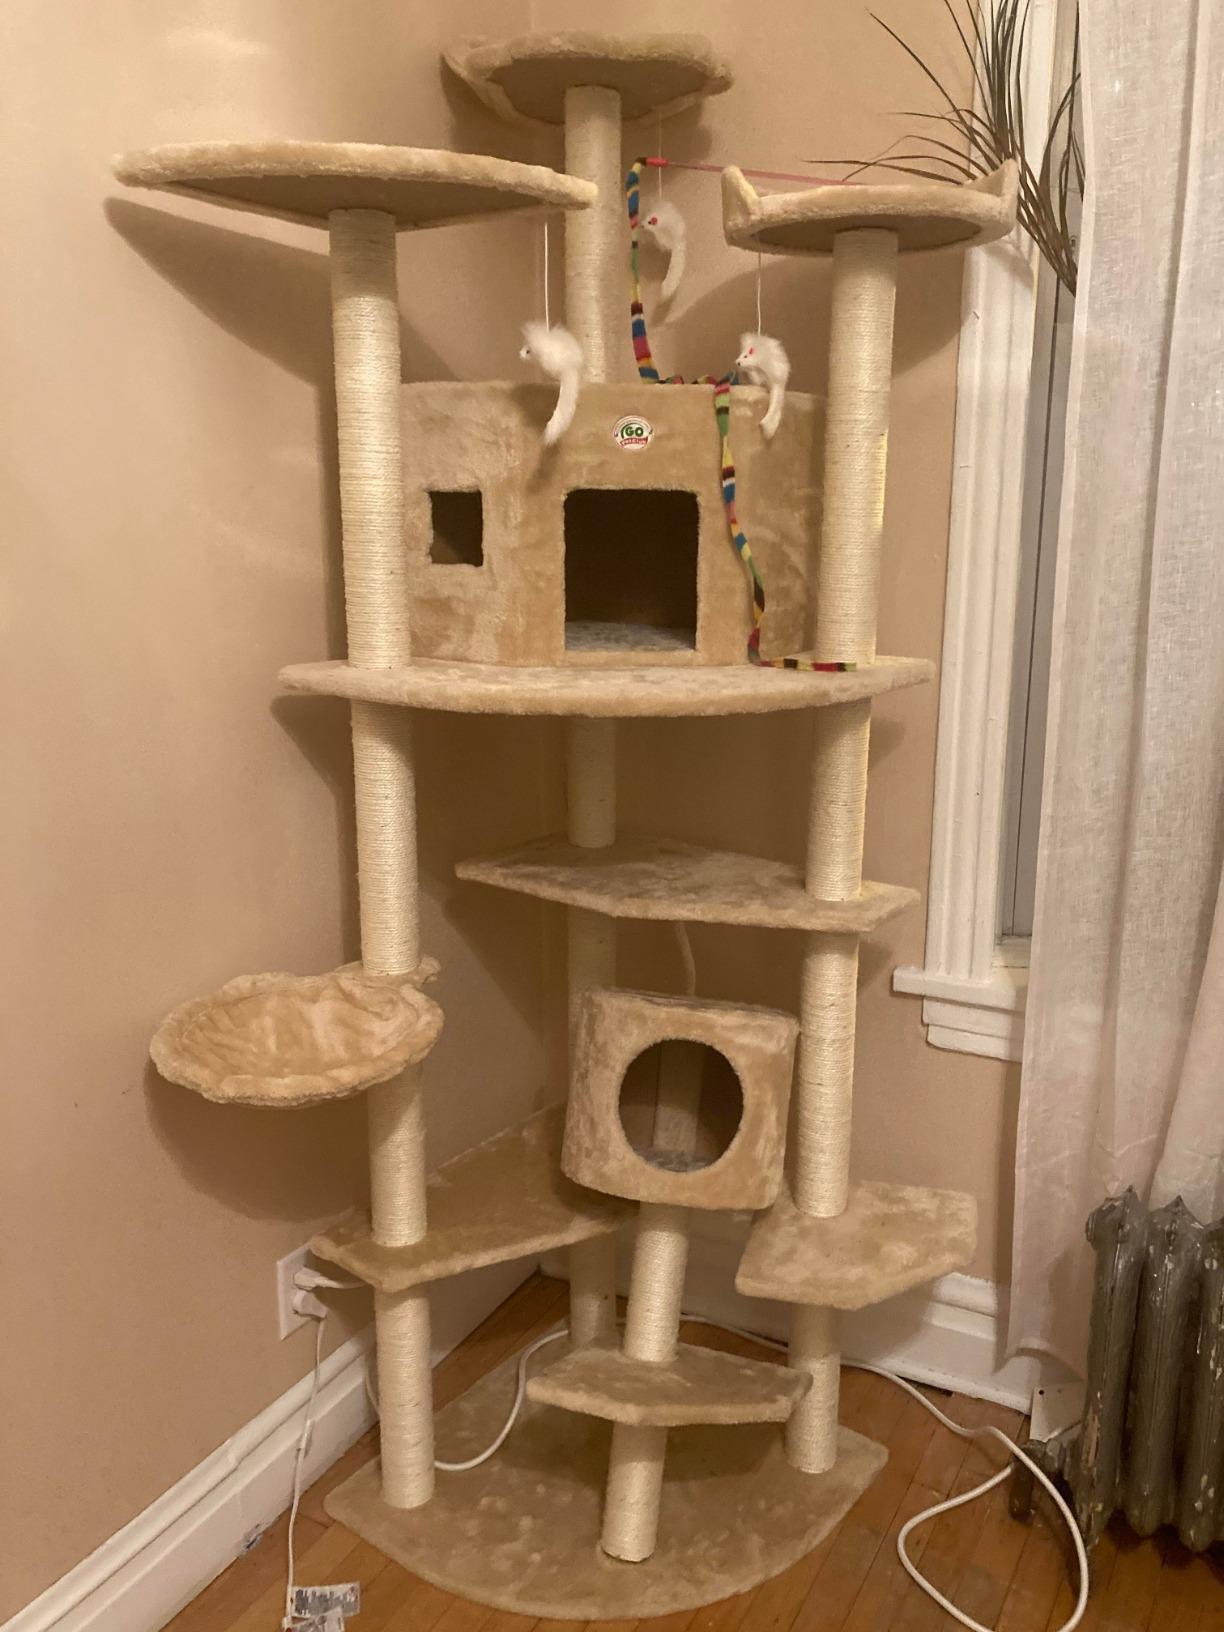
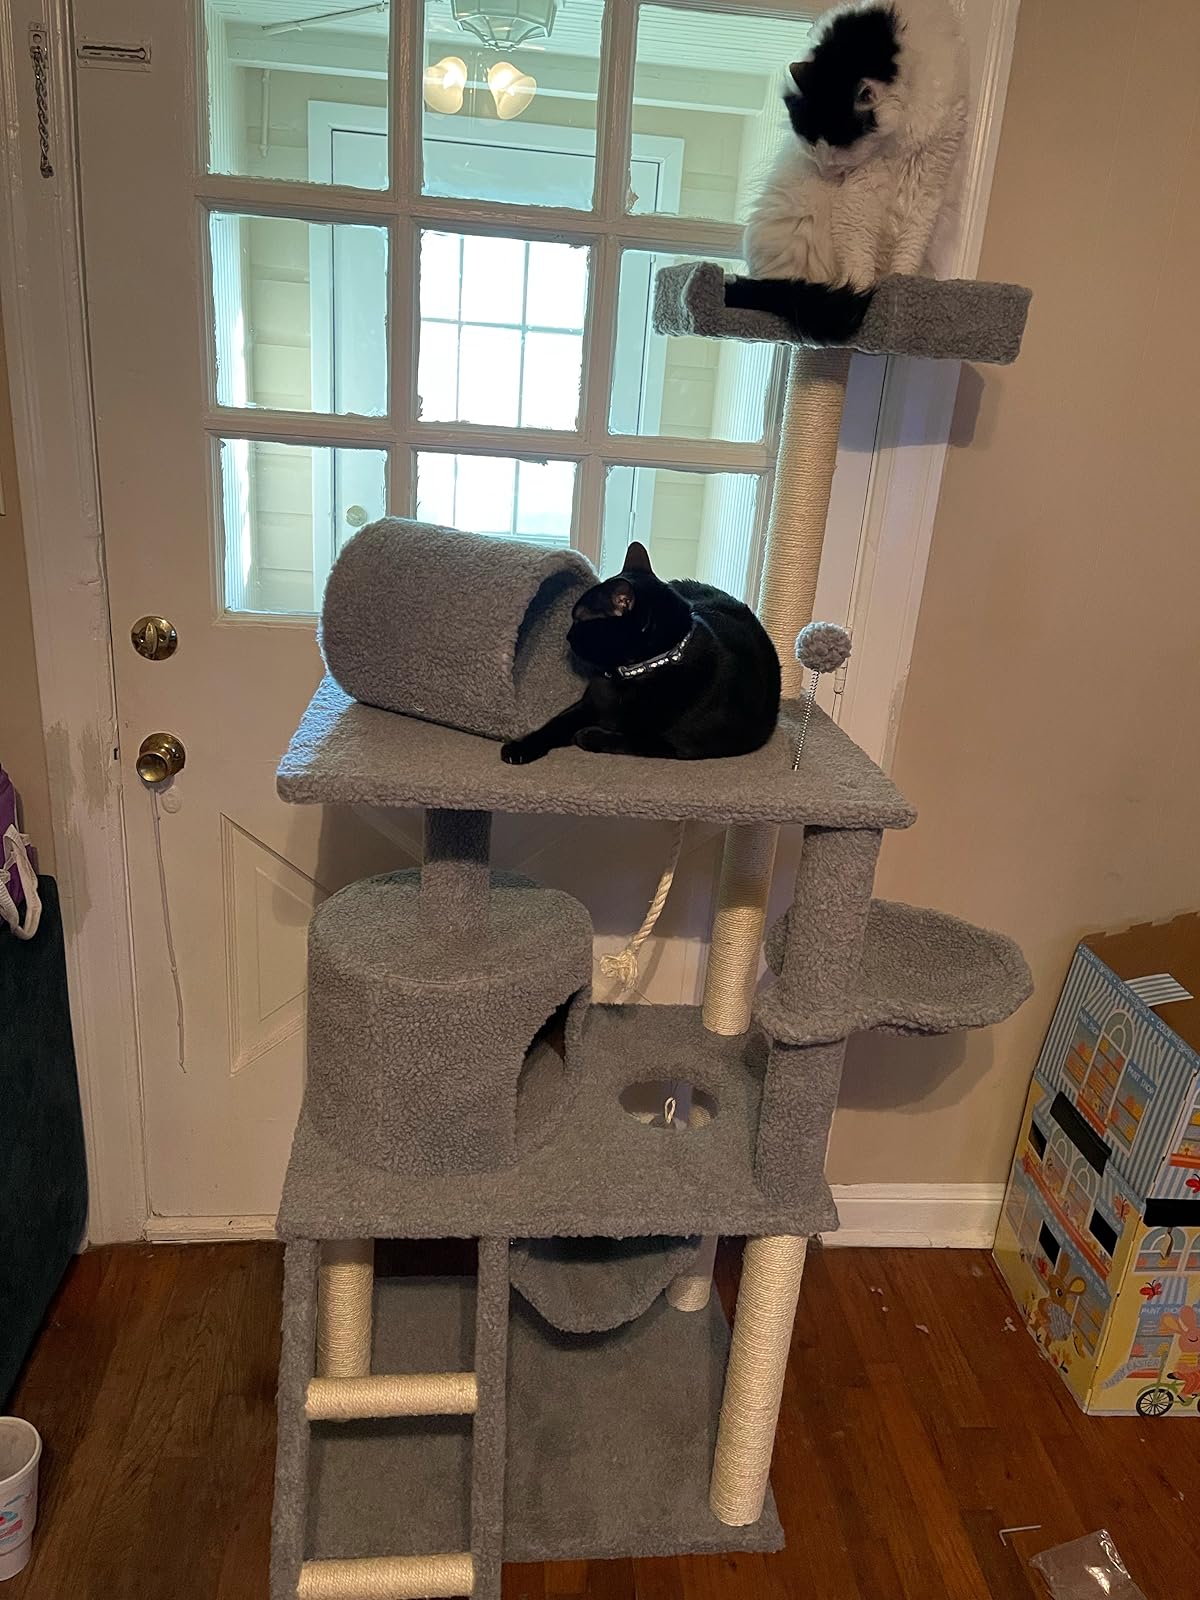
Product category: items_cat tree
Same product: no